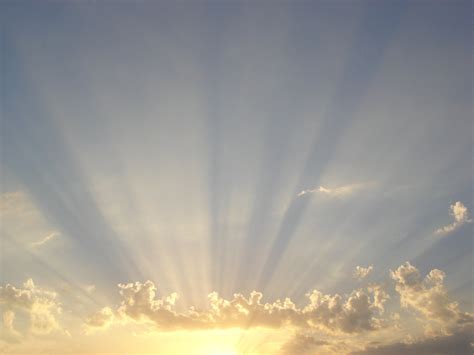
Weather: sun or clear